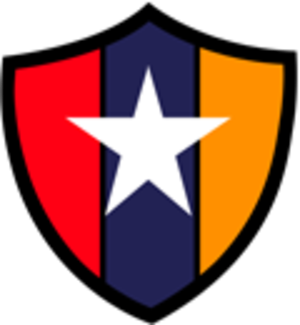
Le conflit dans l'État d'Arakan, aussi appelé crise des Rohingya, est un conflit armé situé dans l'État d'Arakan en Birmanie, entre les forces militaires birmanes et les forces armées rohingya de l'Armée du salut des Rohingya de l'Arakan. Ce conflit a démarré en octobre 2016, mais il fait écho au conflit de 2012 et aux insurrections des populations rohingya qui existent durant une grande partie du XXᵉ siècle.